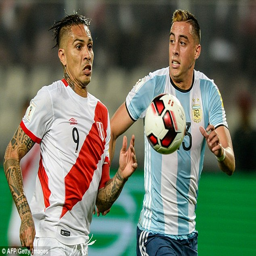
soccer player had an eventful game for football team in the draw